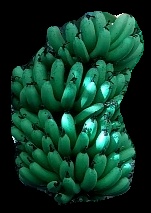
Variety: pachbale
Grade: grade1